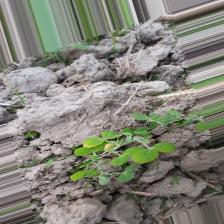
Label: Normal